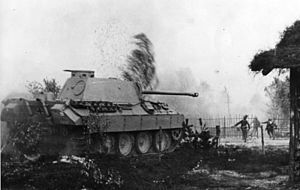
Panther / Historie og anvendelse i kamp / Østfronten
En Panther-tank i kamp ved Østfronten.
Panther er en tysk kampvogn, som blev brugt under den 2. verdenskrig. Panther-kampvognen kom til i november 1942. Den havde en 75 mm kanon som gjorde det muligt at trænge gennem panseret på de sovjetiske kampvogne T-34. Dens eget panser var 80 mm tykt og havde kopieret de sovjetiske T-34's skrånende panser, hvorved projektiler ville rikochettere. Dens motor på 690 hk gjorde det muligt at køre ca. 45 km/t. Der blev i årene 1942-1945 produceret 4814 Panther-kampvogne. Pantheren falder ind under kategorien middeltung. Endvidere blev Pantheren betragtet som en af de bedste under den 2. verdenskrig i dens kategori.